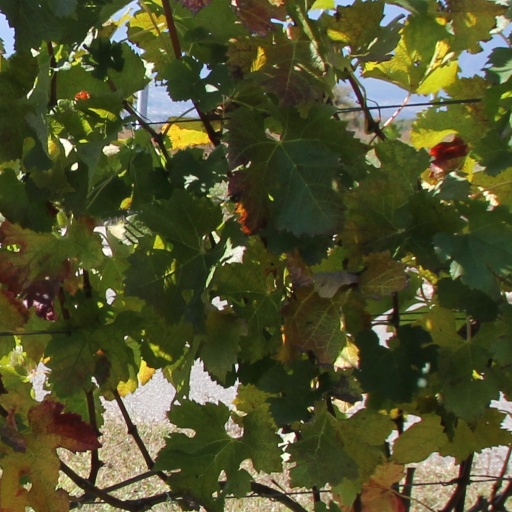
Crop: grape